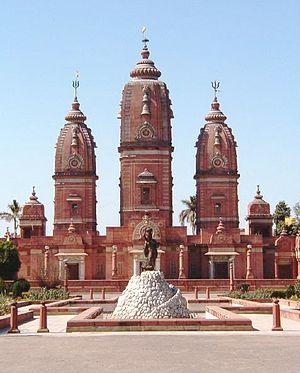
Modinagar est une ville indienne du district de Ghaziabad, dans l'État de l'Uttar Pradesh. Elle est située à 45 km au nord-est de New Delhi, à peu près à mi-distance de Meerut et Ghaziabad. On peut y accéder par la NH-58.